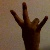
The image shows a hand gesture representing the number 7 in Indian Sign Language.